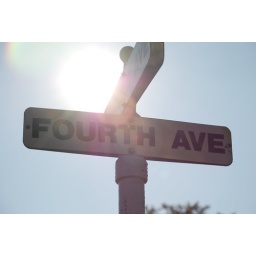
From my summer trip to my grandma's house in the Jersey Shore. Just took a picture of her street sign.